San Francisco–Oakland Bay Bridge half dollar

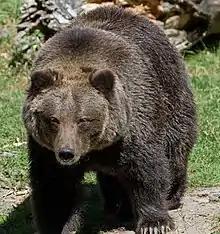
A grizzly bear

According to numismatic author Don Taxay, preparations for the coin must have begun soon after the authorization was signed, for on July 20, 1936, Franck R. Havenner, the chair of the San Francisco Citizen's Celebration Committee, wrote to Assistant Director of the Mint Mary M. O'Reilly. Havenner had some procedural questions, sent information on the selected artist for the coin, Jacques Schnier, and enclosed photographs of the chosen design. These were sent to the Commission of Fine Arts (CFA), responsible under a 1921 executive order by President Warren G. Harding for rendering advisory opinions on public artworks, including coins. On July 31, the CFA chair, Charles Moore, wrote to Havenner relaying the suggestion of the CFA's sculptor-member, Lee Lawrie, that the lettering in the design be made larger.